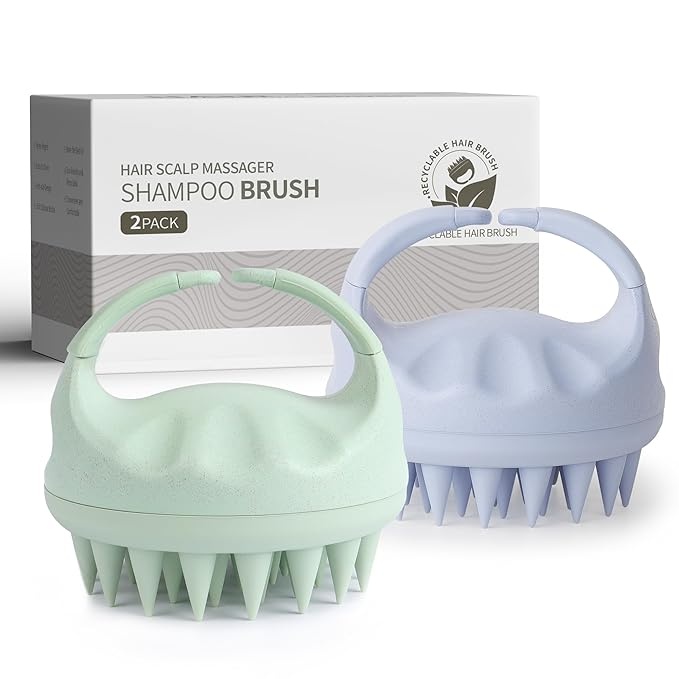
Sndyi 2 PCS Scalp Massager Shampoo Brush, Scalp Scrubber with Soft Silicone Bristles, Scalp Exfoliator for Dandruff Removal, Scalp Massager for Hair Growth, Wet Dry Hair Brush for Scalp Care
About This Wheat Straw Scalp Massager: Our shampoo brush is made of wheat straw and food-grade silicone, which is safe and harmless. Wheat straw is a natural, zero-waste material, and will not cause harm to the human body and nature. Compared with ordinary plastic material, this material is safer and more secure Perfect Hair And Scalp Care: This scalp scrubber with long silicone bristles can easily penetrate your thick hair, distribute shampoo to reach hair roots, clean the scalp deeply. Compared with washing by hand, our scalp exfoliator brush can better massage your scalp in the shower, ease itchiness, reduce oil and dandruff effectively Ergonomic Design: Sndyi hair massager for hair growth comes with 44 high-density brush teeth, each 0.67 inches long, can easily penetrate all kinds of hair and get the largest working area. The hanging handle and non-slip grooves are ergonomically designed to fit your palm perfectly for a stable grip even in the shower Suitable For All Hair Types: Whether your hair is thick or fine, curly or straight, long or short, this silicone scalp massager can meet your needs. Men, women, kids and pets will love this great product. There's no need to worry about scalp sensitivity, as this scalp scrubber won't tangle or pull your hair while protecting your beautiful nails Ideal Choice: You will get 2 pcs high quality scalp brushes and a beautiful box. The soft, high-quality anti-dandruff brush provides you with a pleasant washing experience. Join us and start enjoying your scalp care journey Overview Use for : Head Power Source : manual Material : Wheat Straw and Silicone Brand : Sndyi Color : Green & Sky Blue
Brand: Sndyi
Category: Health & Beauty > Personal Care > Hair Care > Hair Loss Treatments